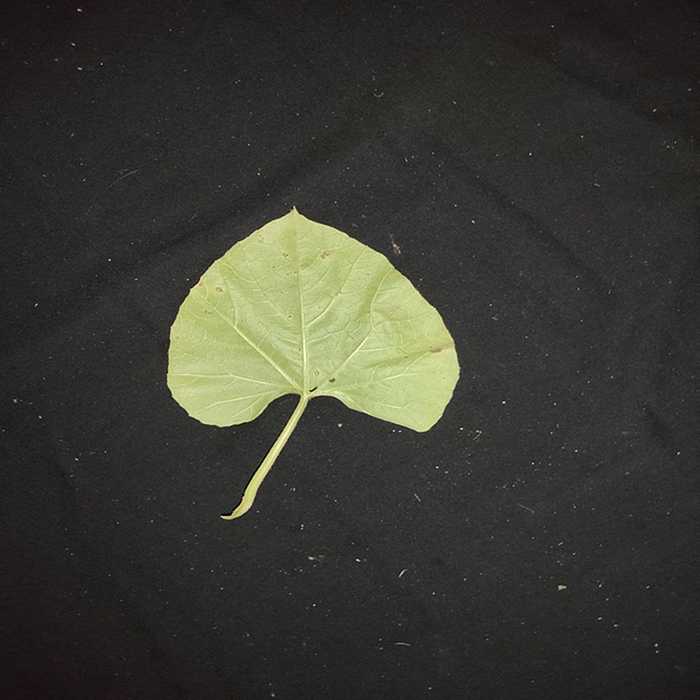
Plant: Bottle gourd
Label: Anthracnose